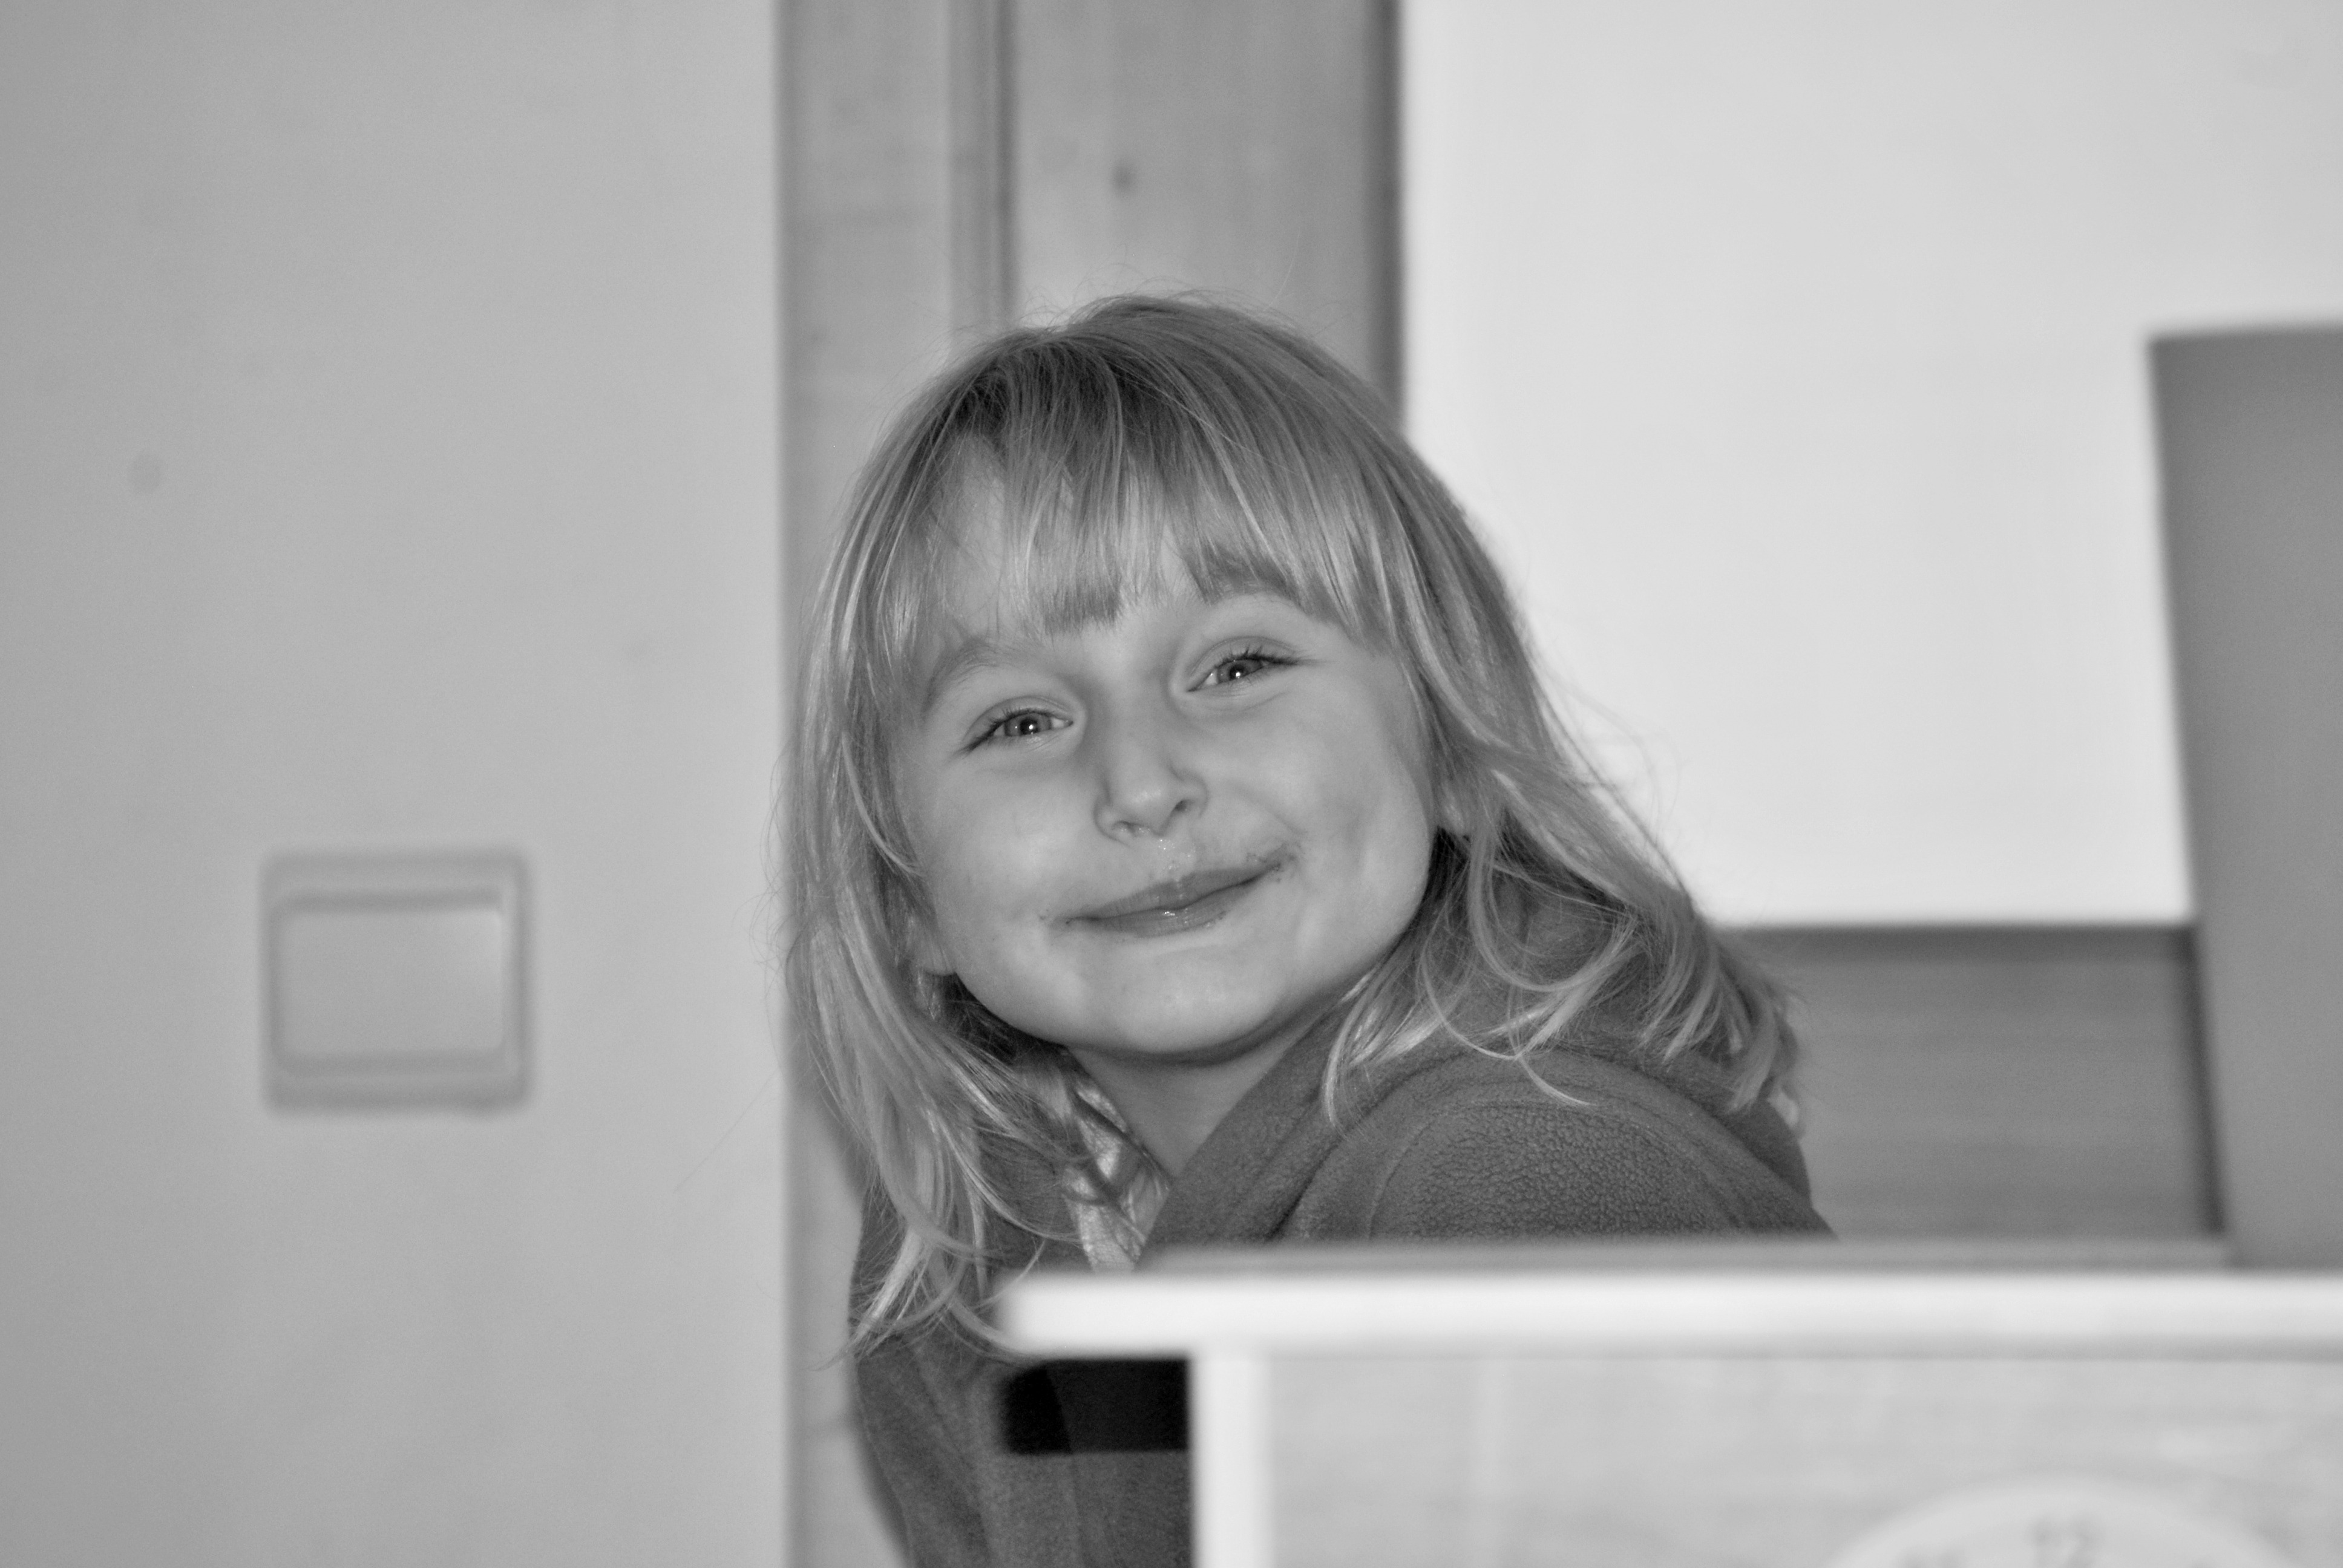
person, black and white, people, girl, white, photography, portrait, child, black, monochrome, facial expression, smile, face, infant, toddler, eye, photograph, emotion, monochrome photography, portrait photography, human positions